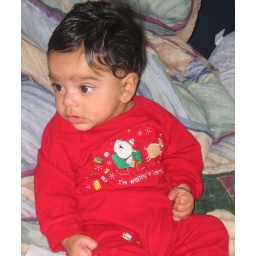
in pretty red dress